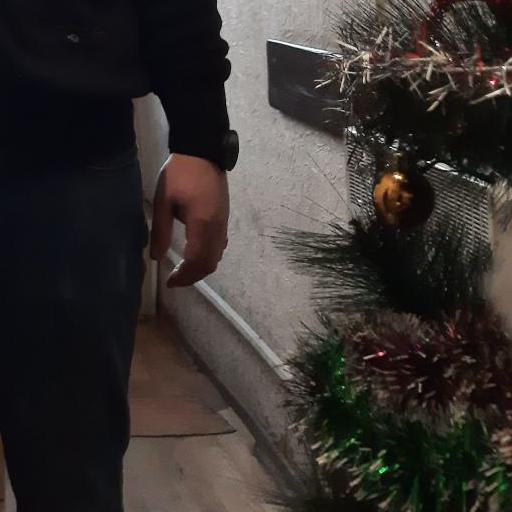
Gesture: no_gesture